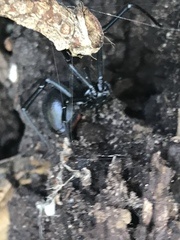
Species: Lactrodectus_hesperus